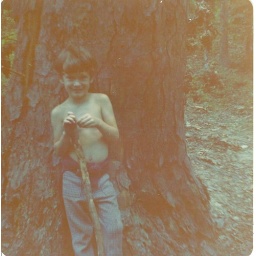
Shady Lake 1974 Chris in front of huge pine tree